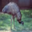
Label: bird